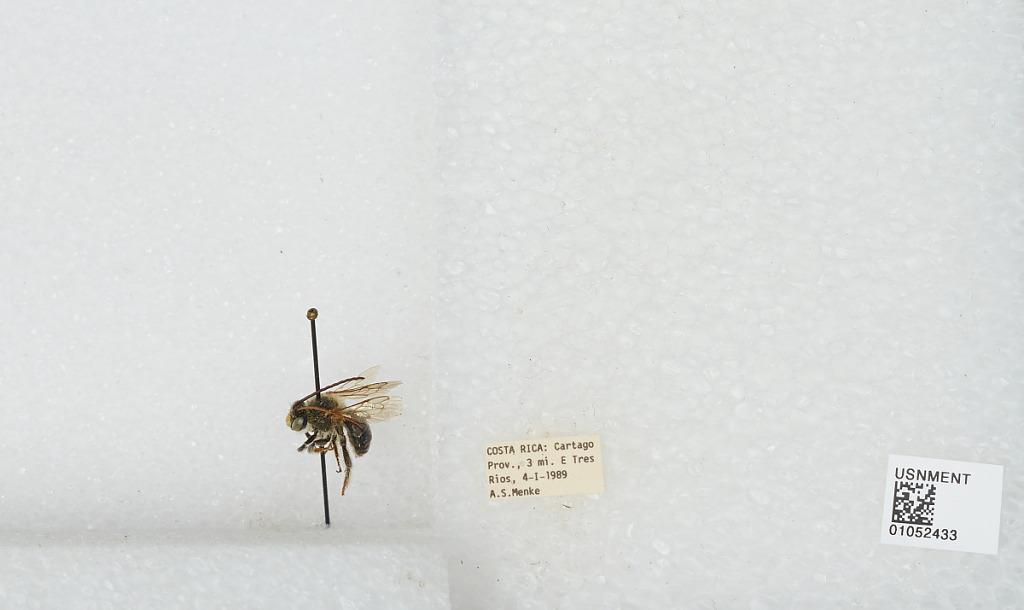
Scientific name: Bombus sp.
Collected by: A. Menke
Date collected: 1989-1-4
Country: Costa Rica
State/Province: Cartago
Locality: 3 mi. E Tres Rios